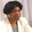
Label: woman